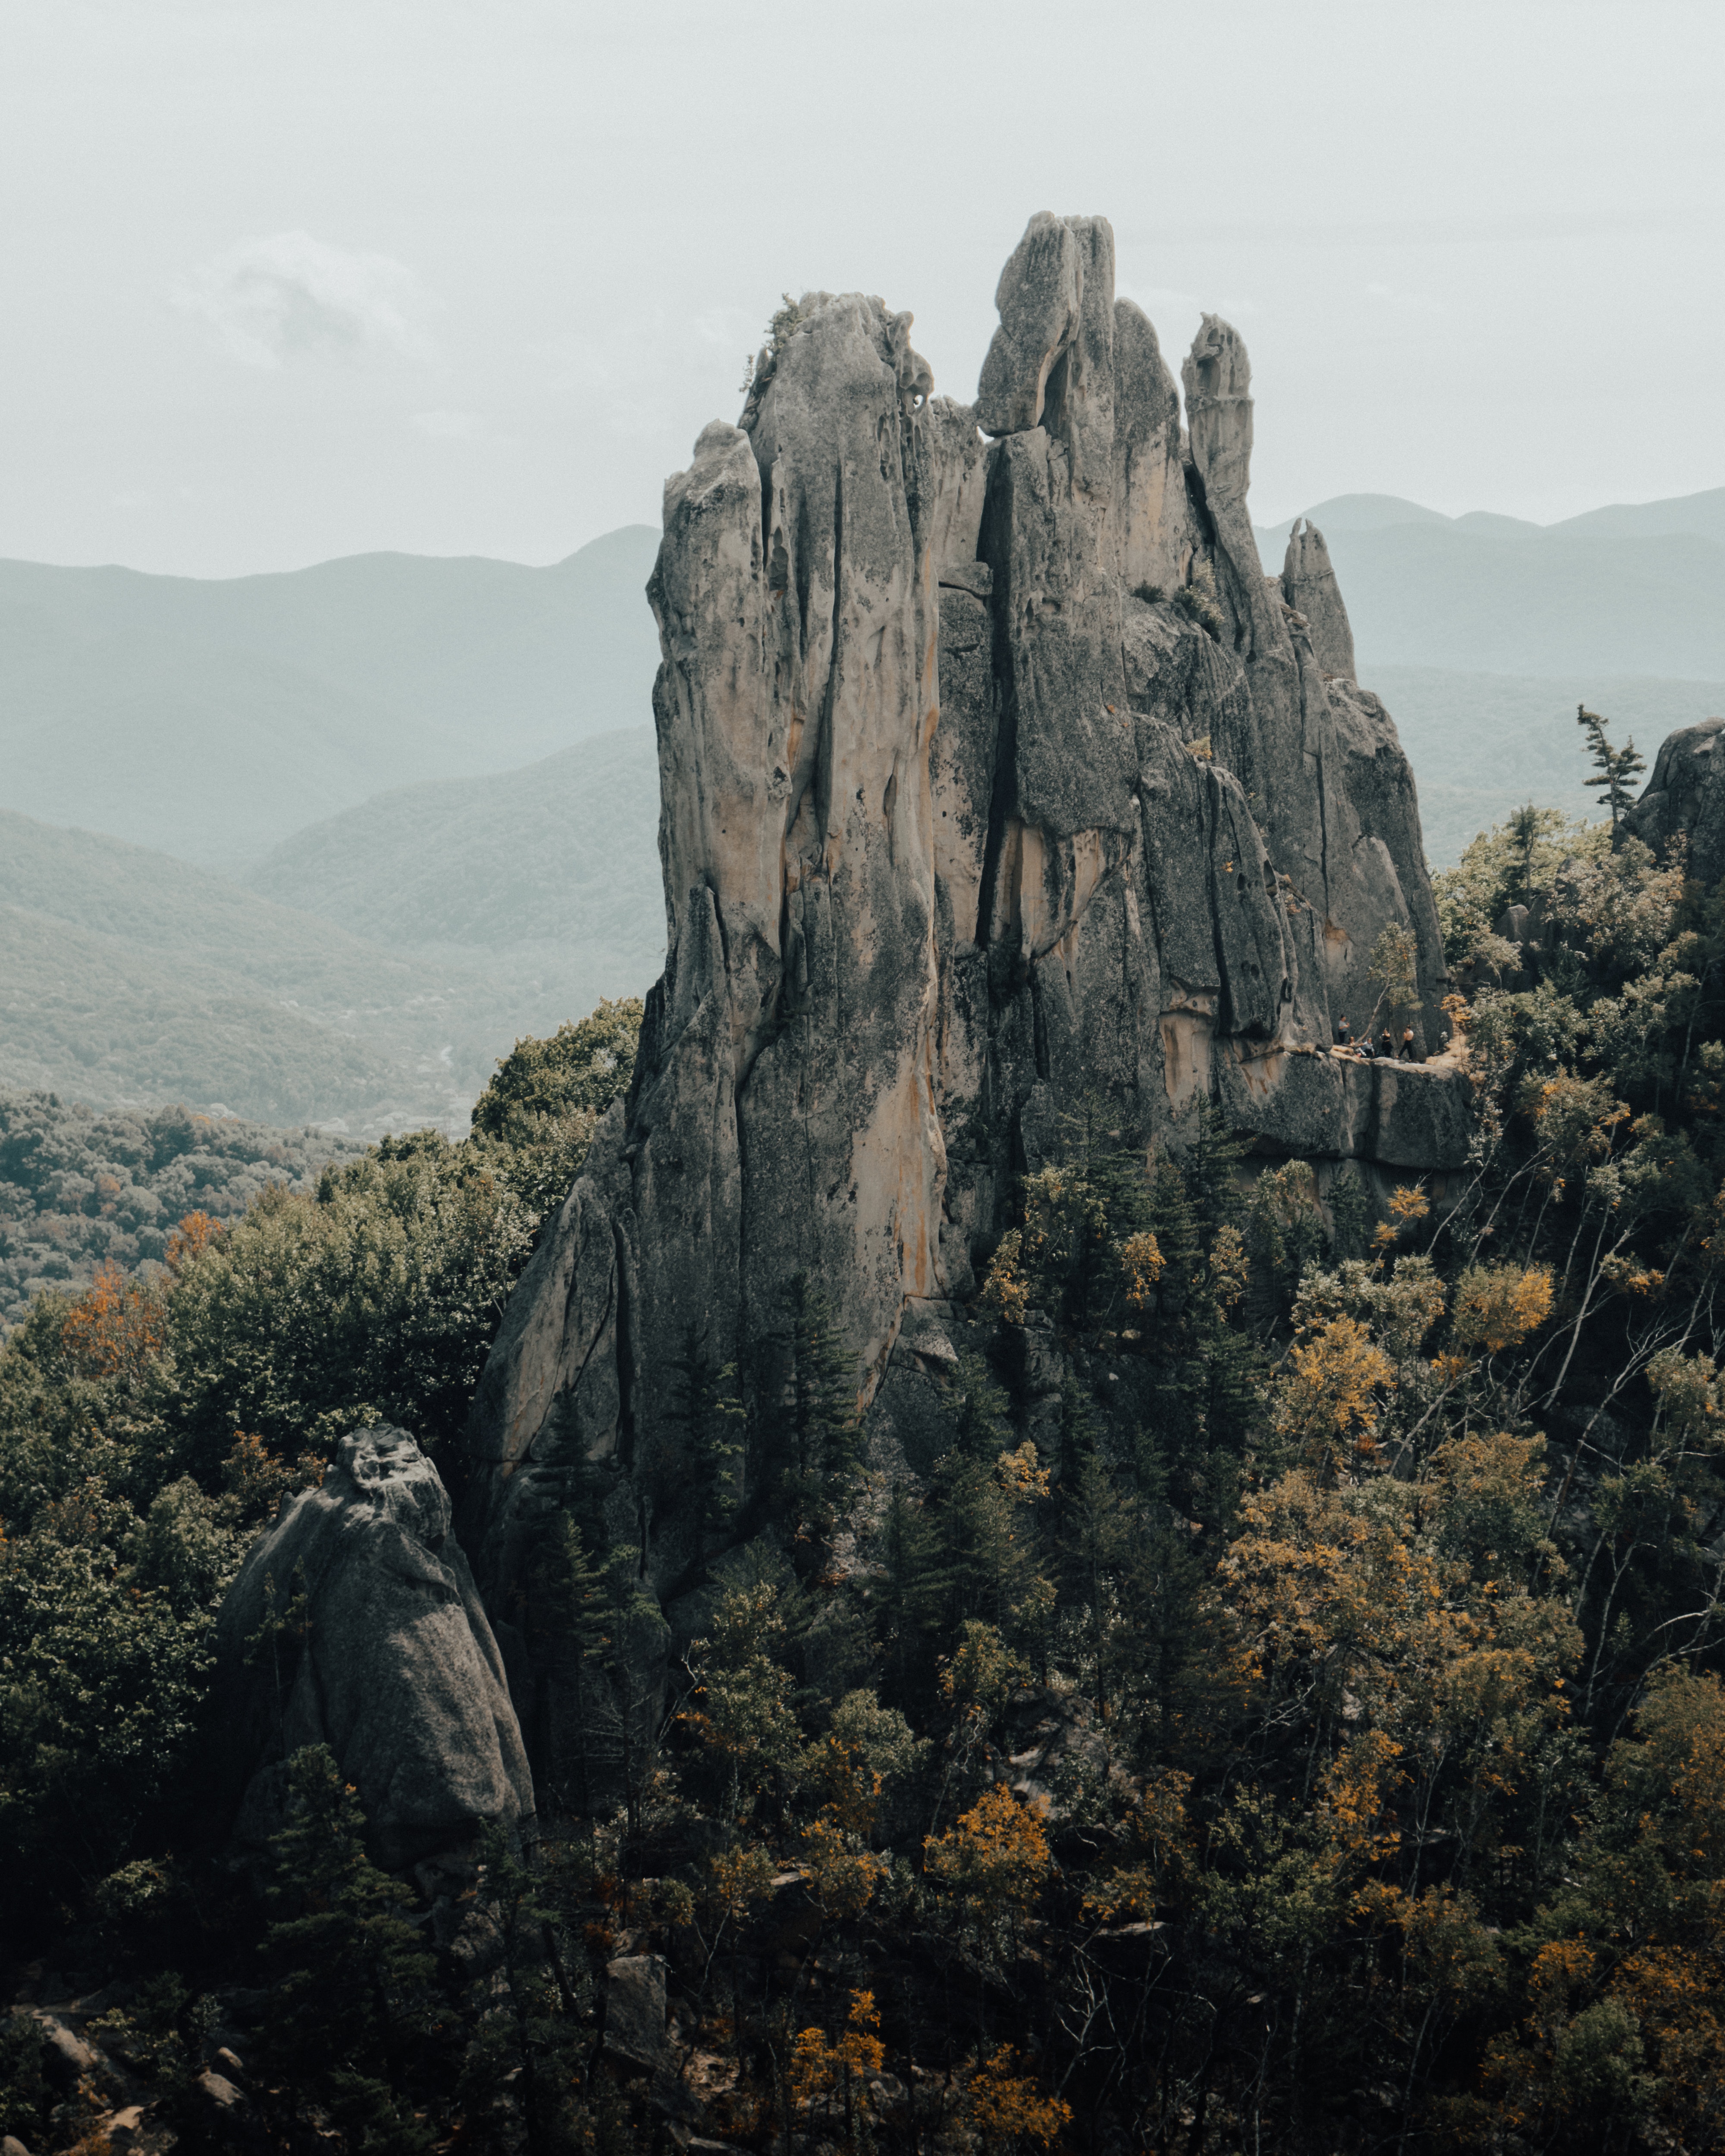
natural, sky, mountain, plant, cloud, natural landscape, bedrock, tree, terrain, atmospheric phenomenon, formation, outcrop, landscape, klippe, butte, massif, plateau, escarpment, mountain range, grass, fell, hill, valley, badlands, batholith, intrusion, volcanic plug, rock, ridge, cliff, forest, chaparral, summit, ar te, wadi, tropical and subtropical coniferous forests, shrubland, Granite dome, igneous rock, fault